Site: brandenburg
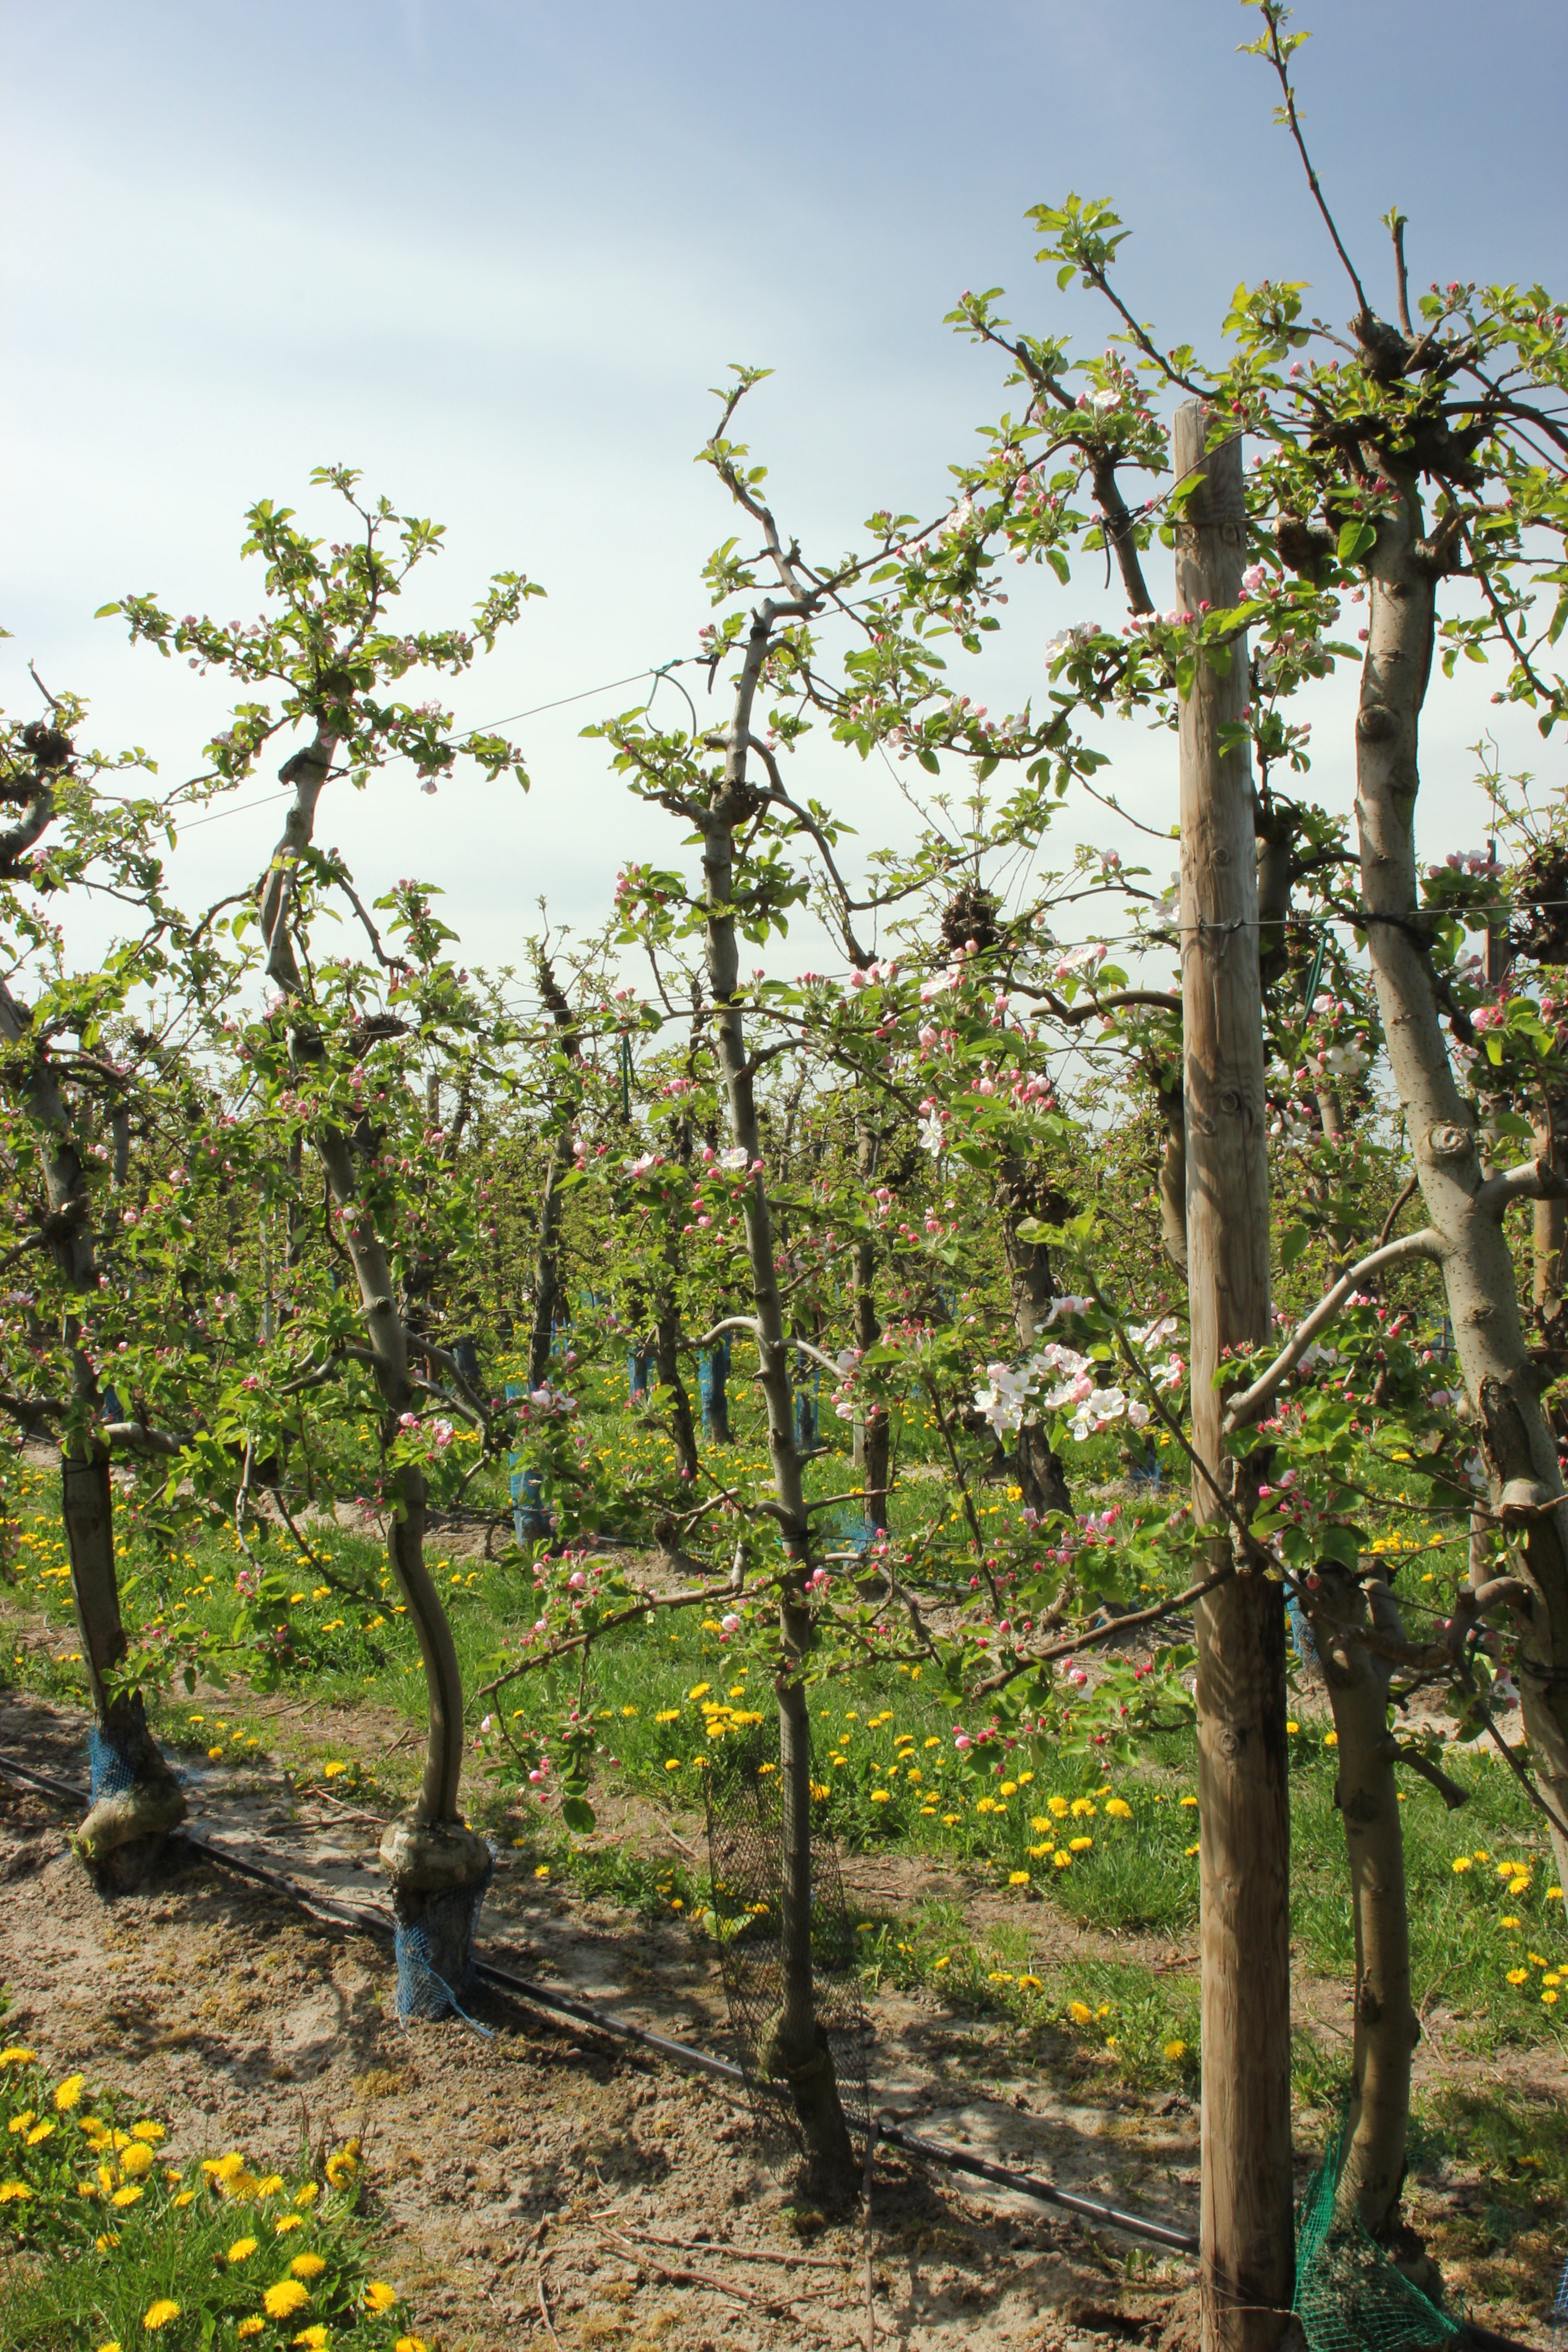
Growth stage (BBCH 57): Inflorescence emergence